Hobart-class destroyer

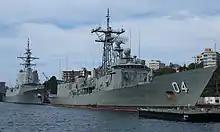
"Hobart" alongside in December 2017

In late May 2011, the government announced that the delay in building "Hobart" had increased to between one and two years, and would attempt to reduce the workload on BAE (which is also responsible for superstructure work on the "Canberra"-class amphibious ships) by redistributing up to 13 of the 24 hull blocks the company was slated to build for the first two ships to the other two shipyards. In addition, the three blocks containing each destroyer's hull-mounted sonar are being assembled by Navantia in Spain and the United Kingdom, with the possibility another two hull blocks could be assigned to the Spanish shipyard. An additional nine-month delay was announced in September 2012; this was intended to create a better transition of labour from the destroyers to following shipbuilding projects (replacements for the "Collins"-class submarines and the "Anzac"-class frigates), and achieve some savings in the federal budget.